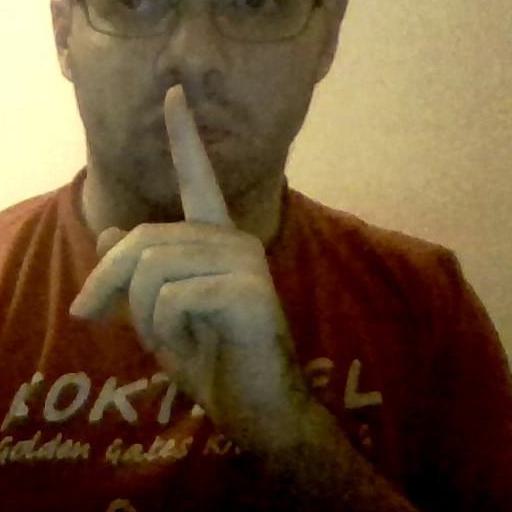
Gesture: mute